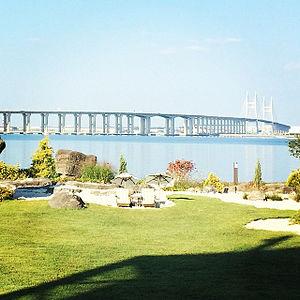
Cette liste de ponts de la Corée du Sud a pour vocation de présenter une liste de ponts remarquables de la Corée du Sud, tant par leurs caractéristiques dimensionnelles, que par leur intérêt architectural ou historique.